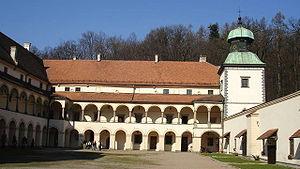
L’École supérieure de tourisme et d'écologie de Sucha Beskidzka est un établissement polonais d’enseignement supérieur de droit privé dont les locaux sont situés au château de Sucha Beskidzka (pl) (surnommé parfois le "petit Wawel").